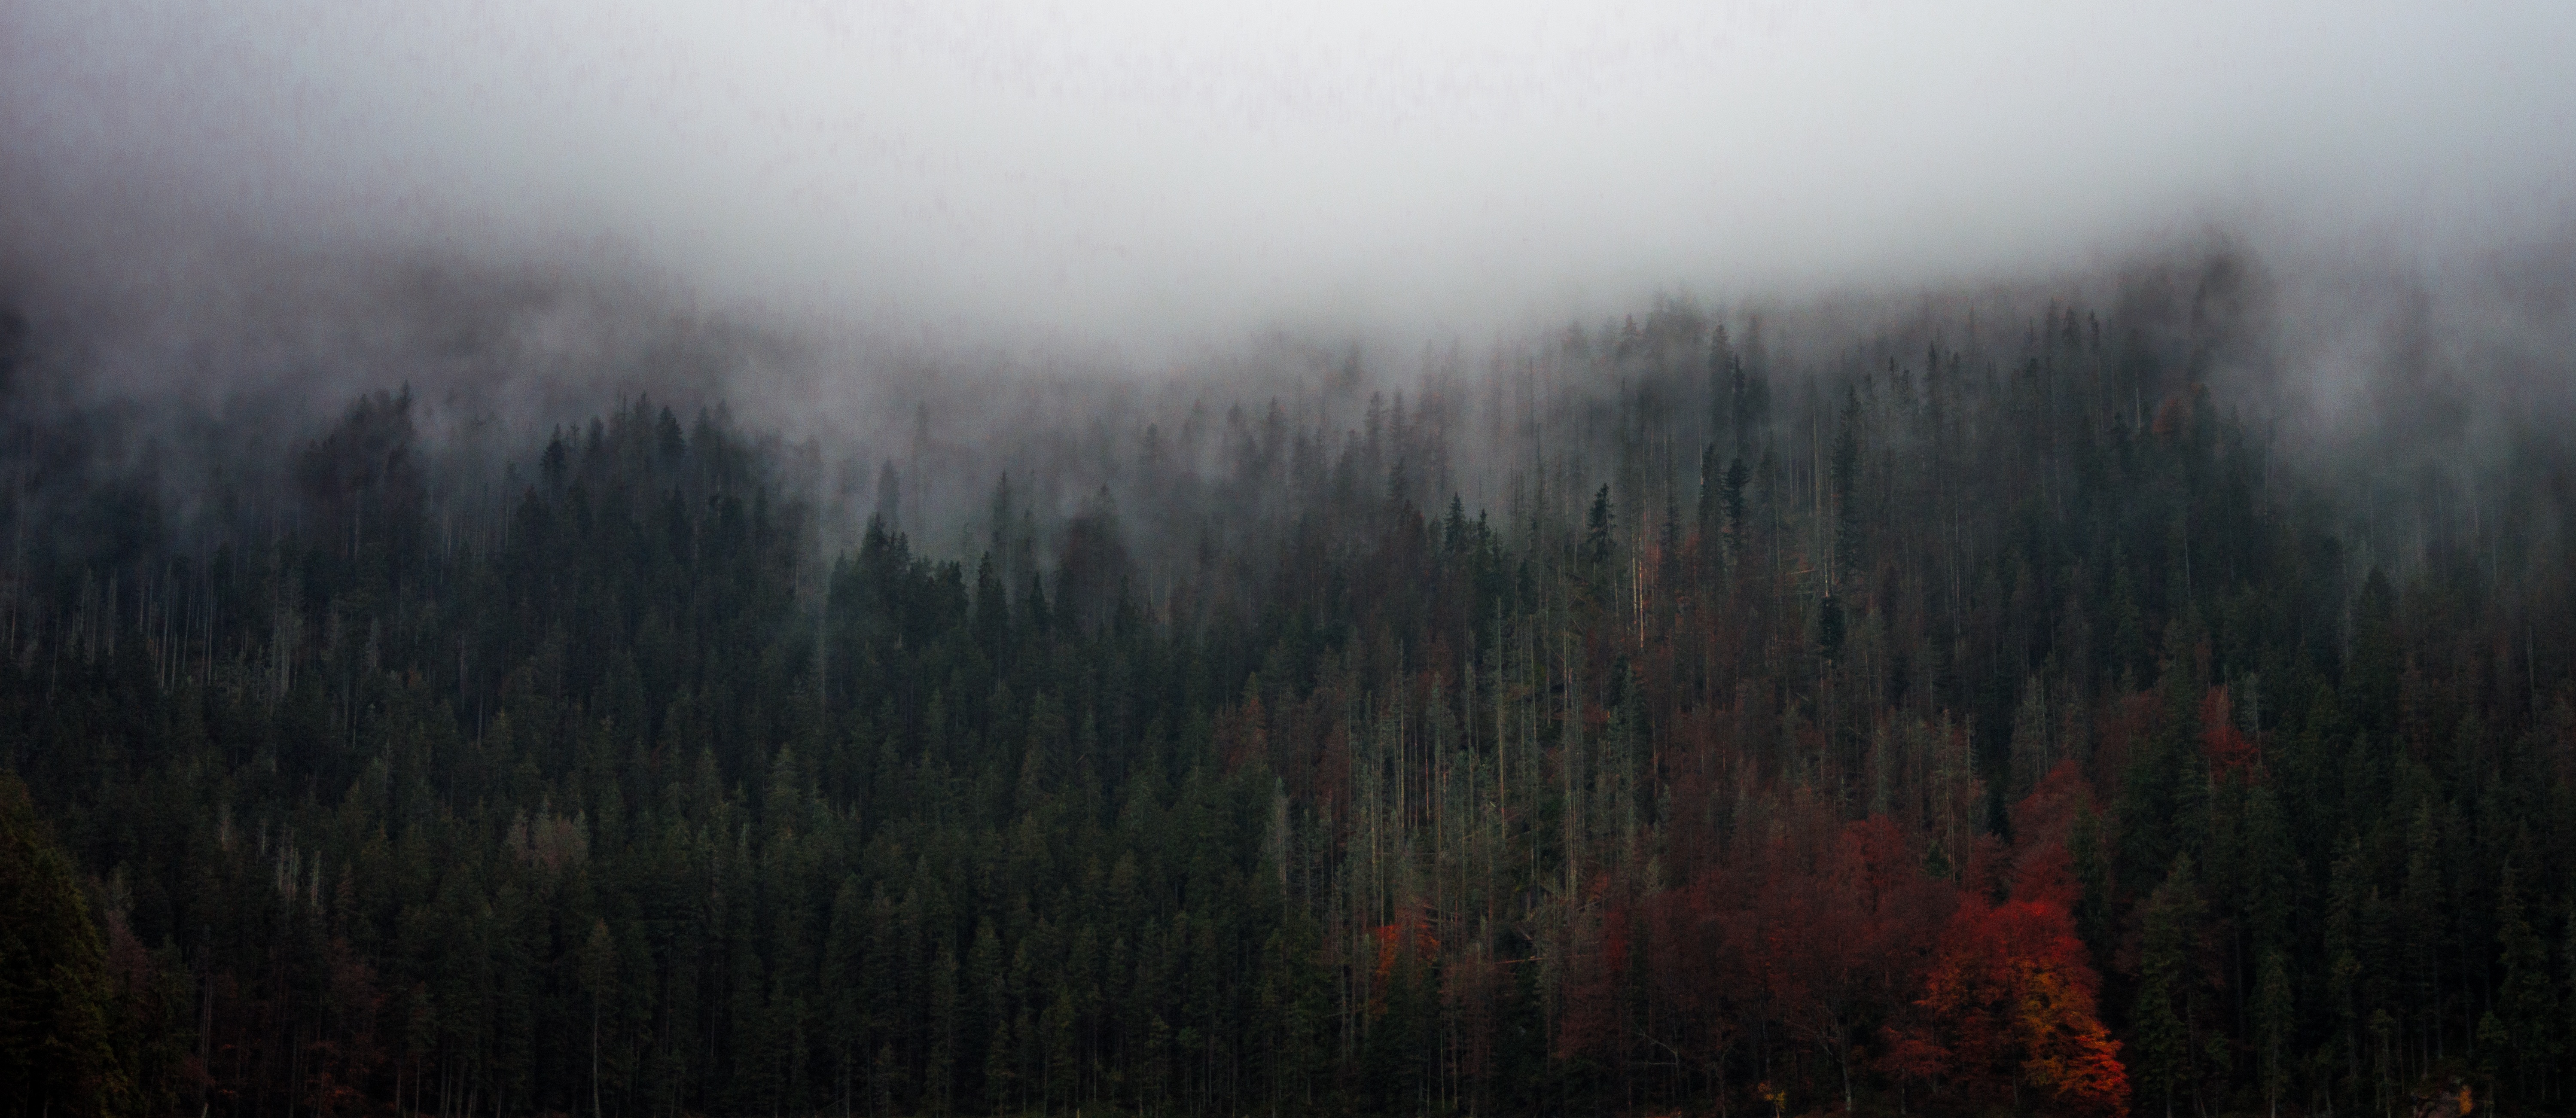
tree, nature, forest, wilderness, mountain, snow, cloud, plant, fog, sunrise, mist, sunlight, morning, leaf, dawn, autumn, weather, season, habitat, natural environment, geographical feature, atmospheric phenomenon, woody plant, temperate coniferous forest